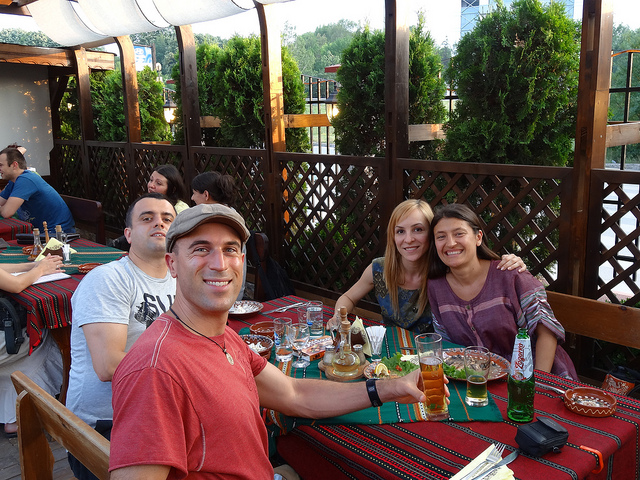
user: Given an image and a question. Answer the question in a short answer. Question: What kind of bushes are on the other side of the fence? Short Answer:
assistant: shrub